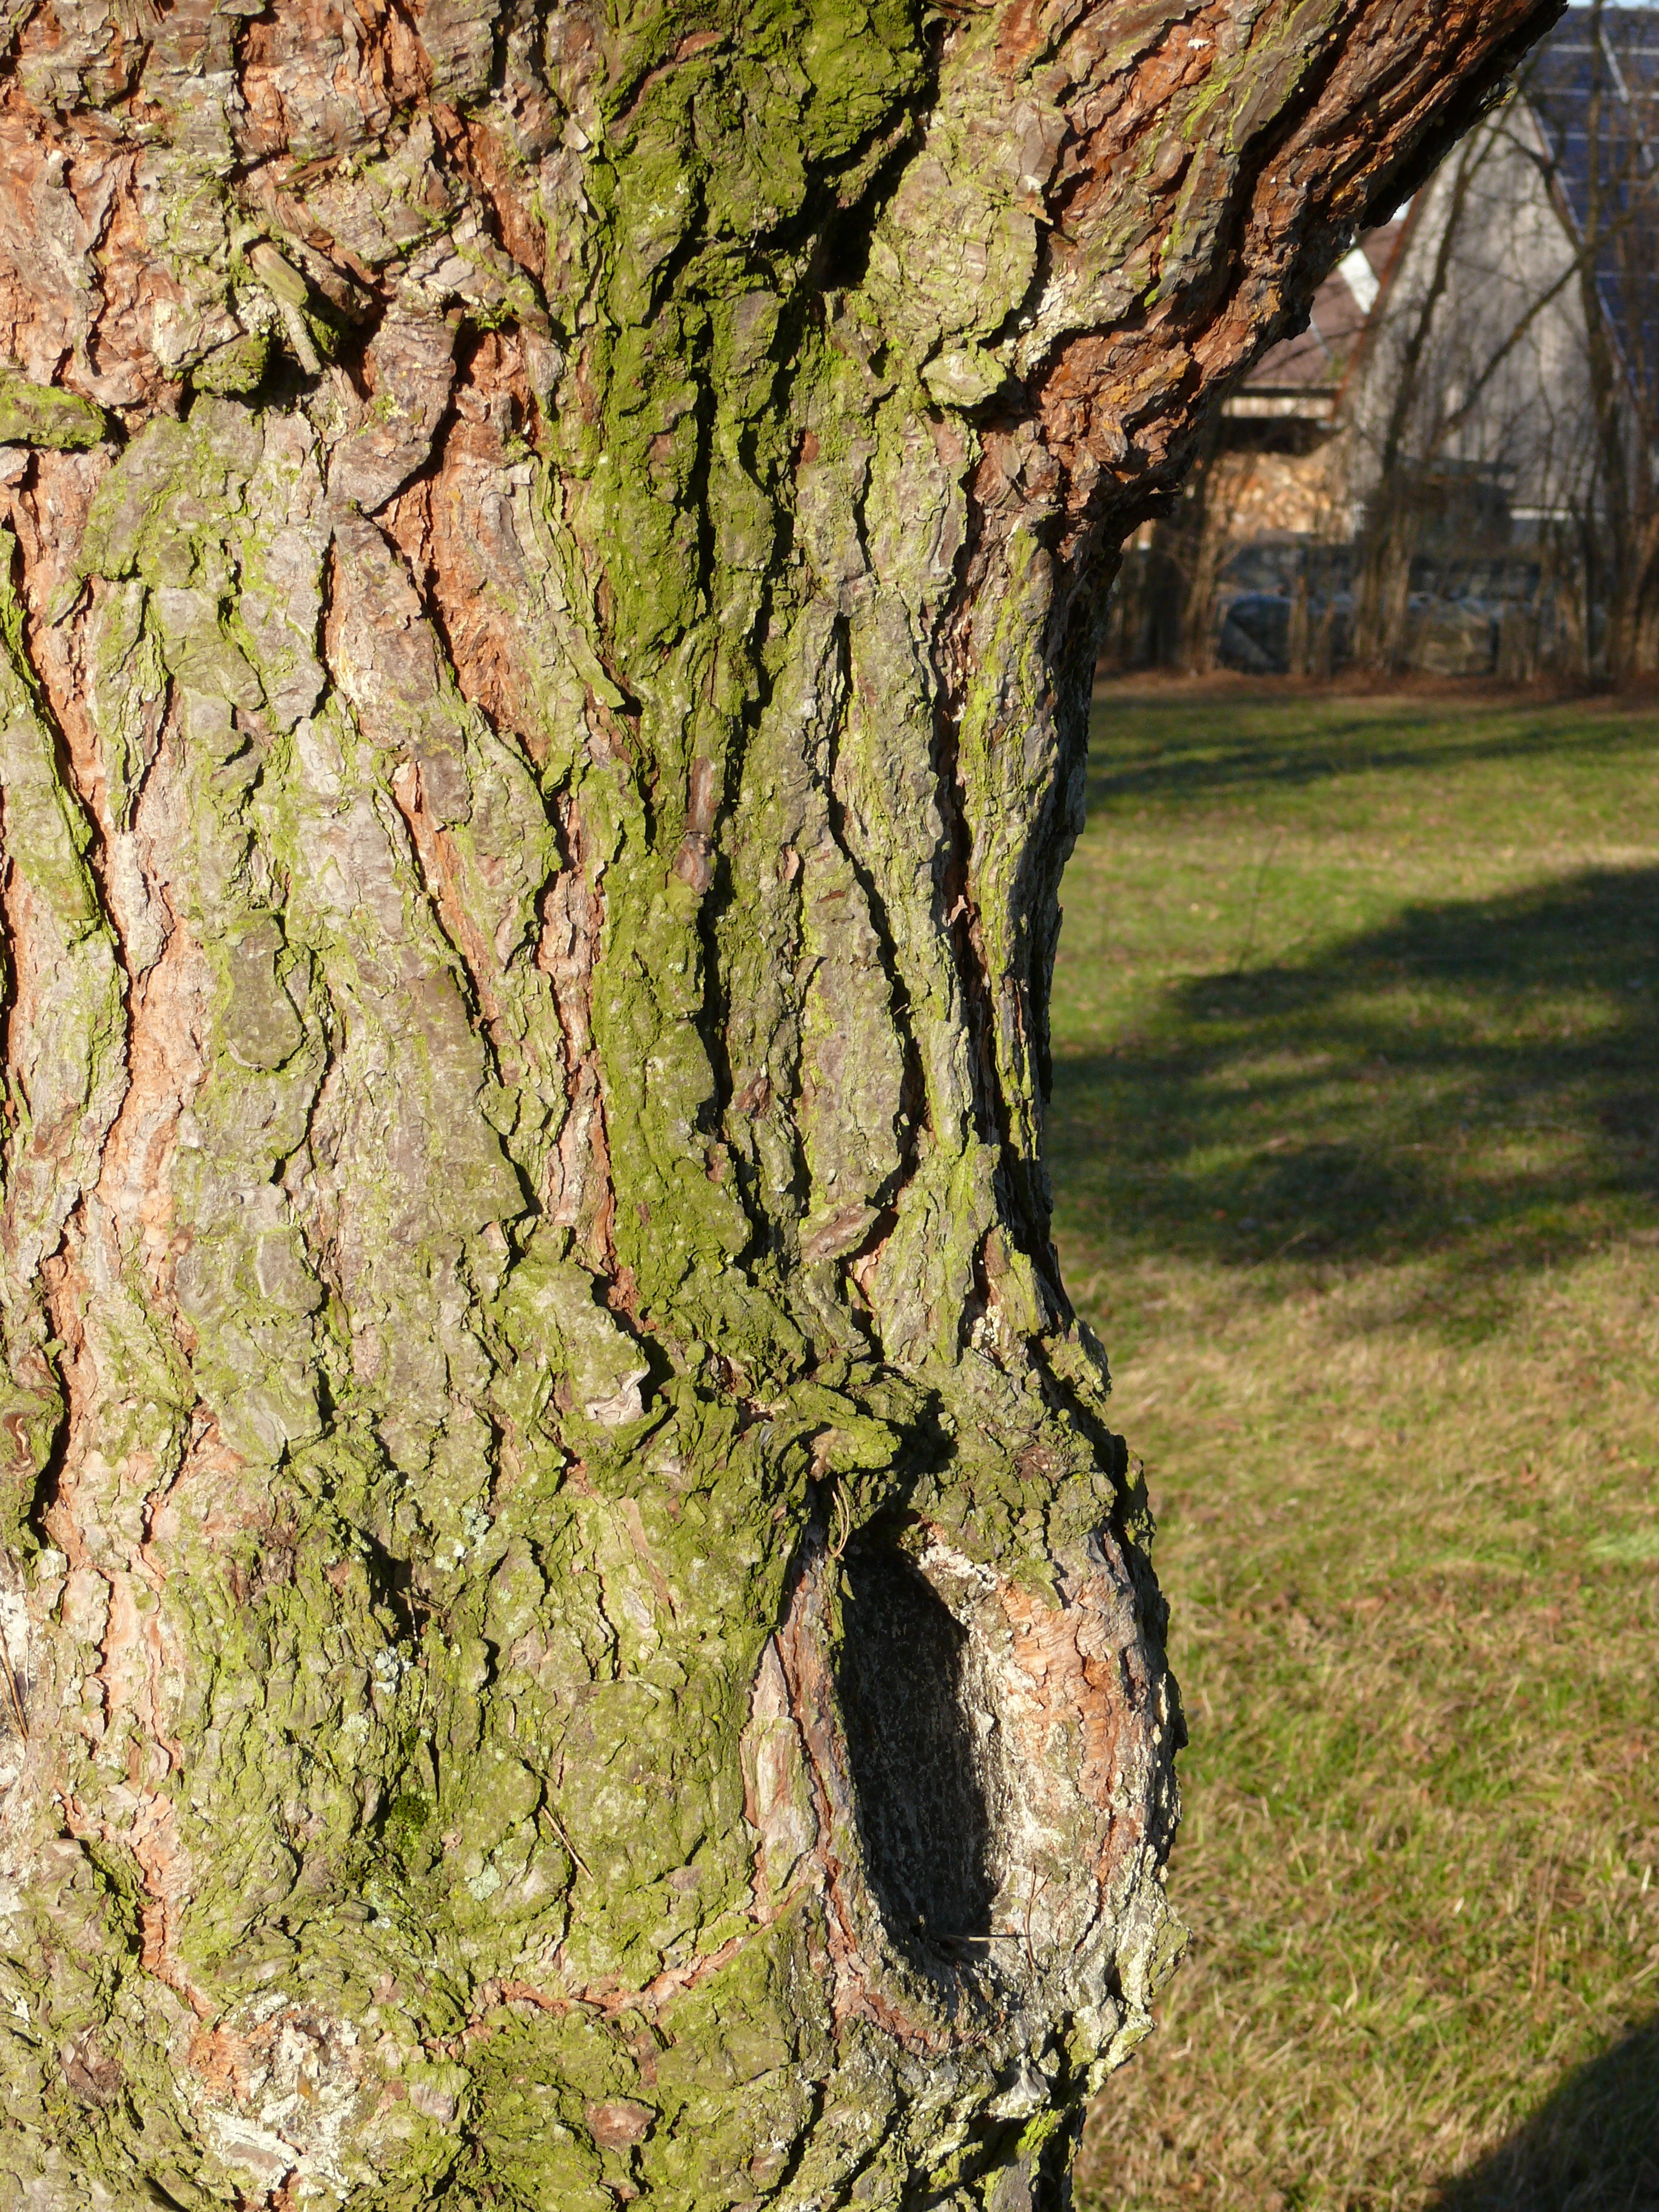
tree, nature, branch, structure, plant, leaf, flower, trunk, bark, log, green, produce, soil, deciduous, oak, woodland, knothole, flowering plant, plant stem, woody plant, land plant